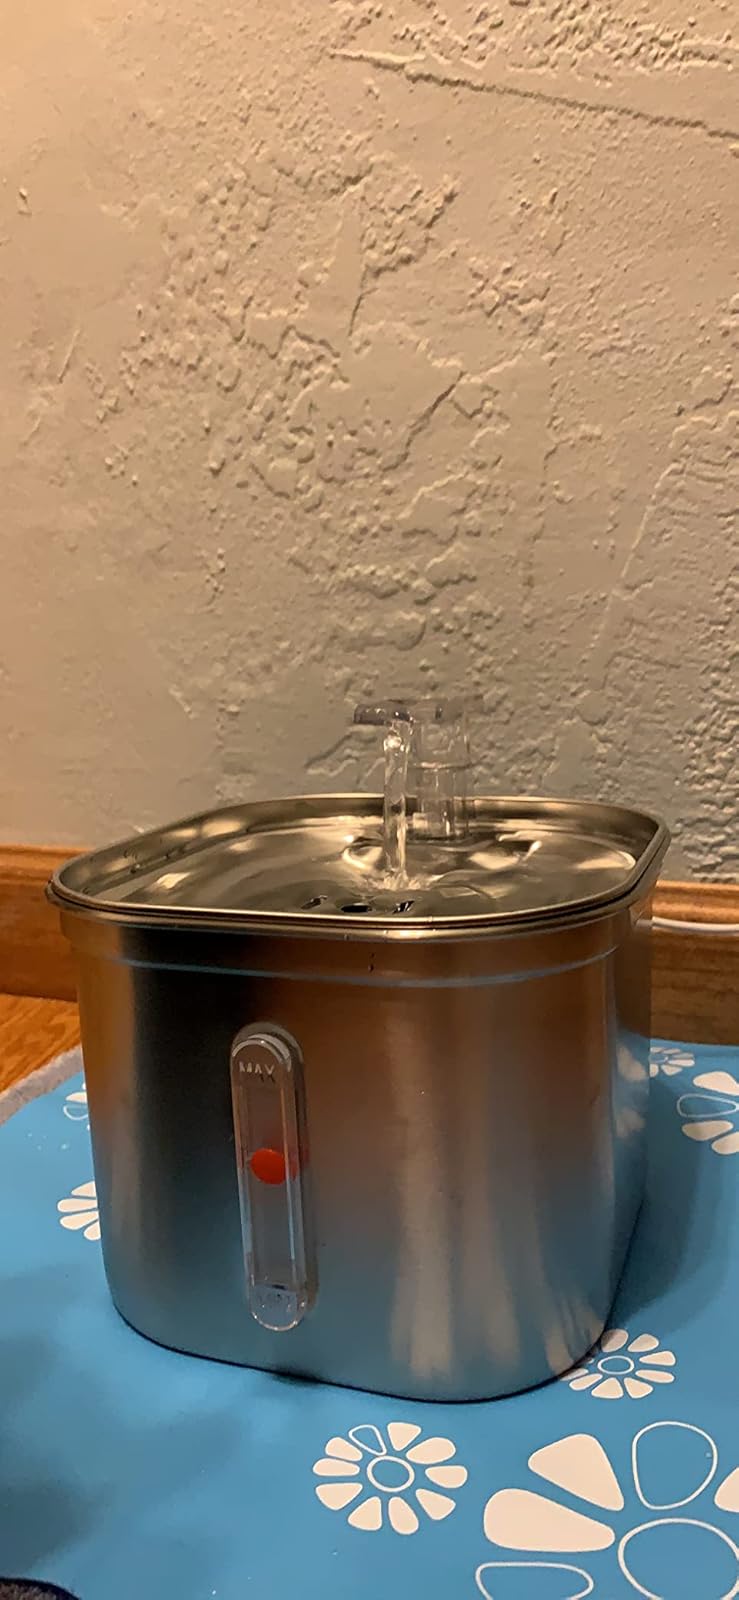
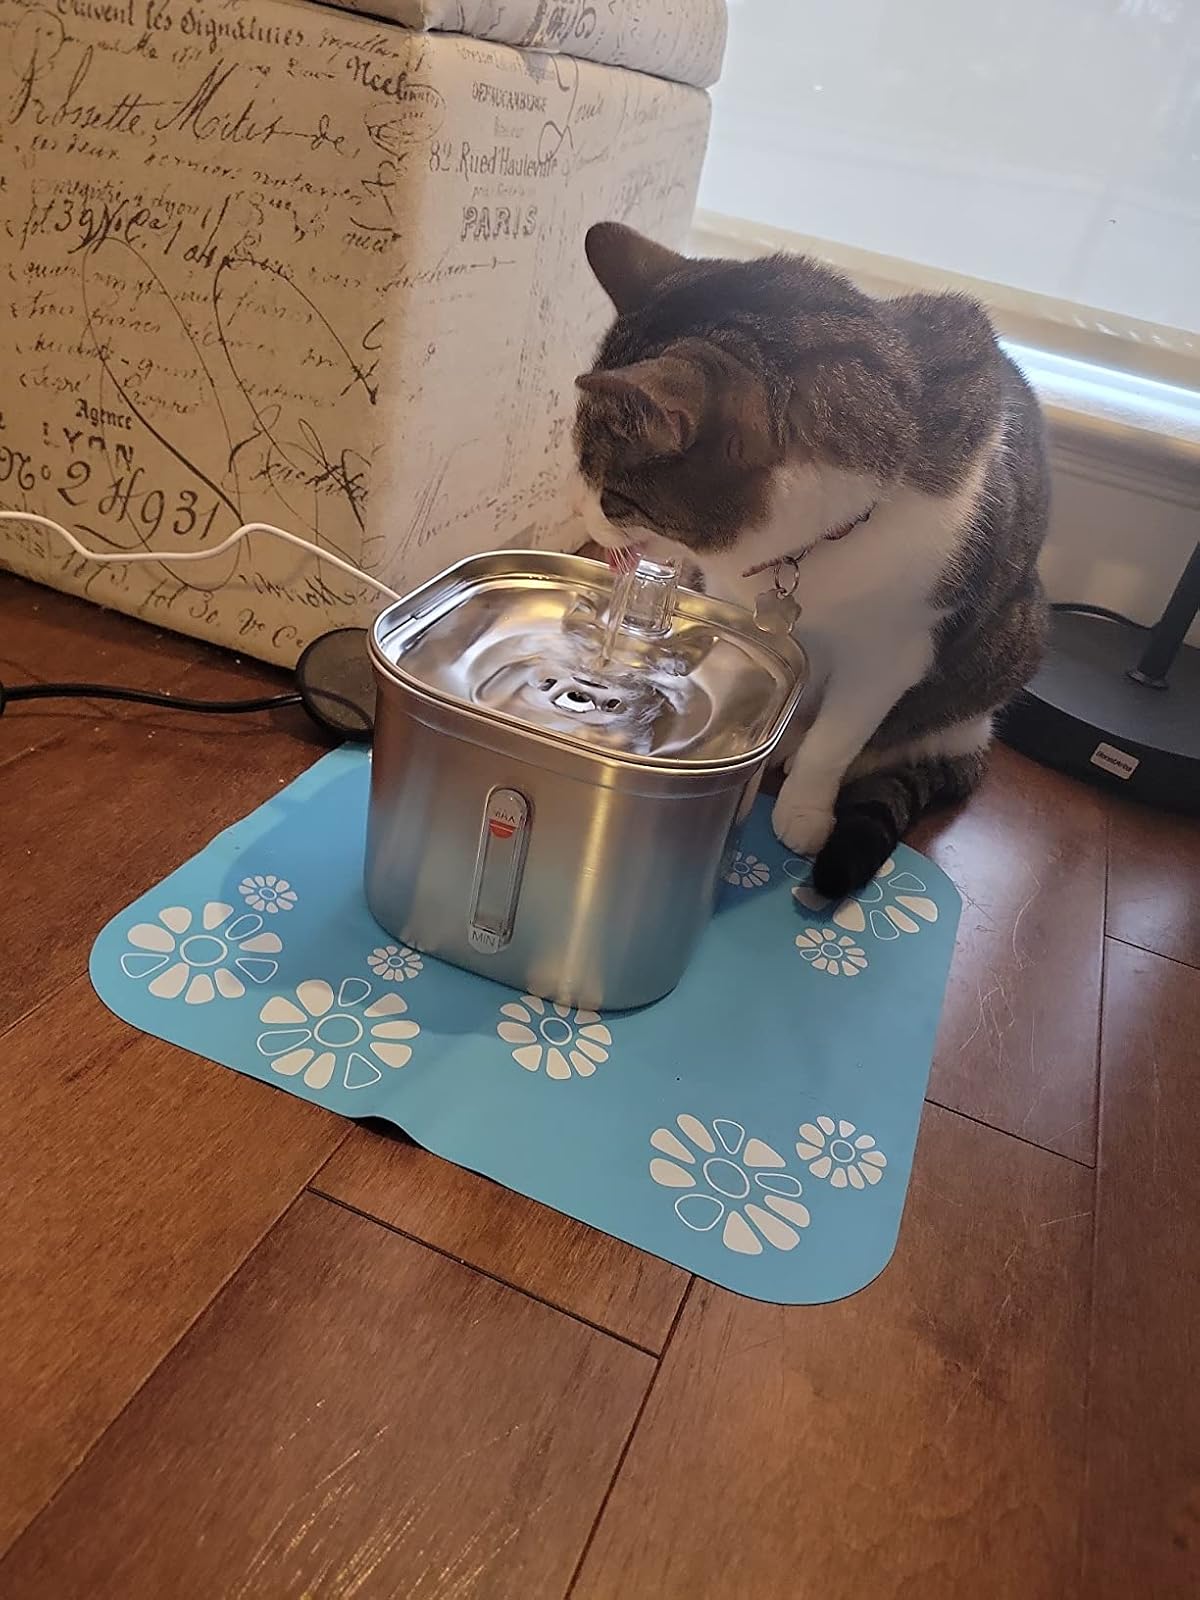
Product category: items_bowl
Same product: yes